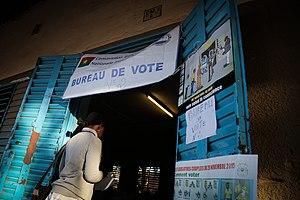
Une électrice pénètre dans un bureau de vote à Ouagadougou, le 29 novembre 2015
L'élection présidentielle de 2015 au Burkina Faso se tient le 29 novembre 2015. Couplée aux élections législatives, elle est initialement prévue pour le 11 octobre 2015, mais doit être reportée à cause de la tentative de coup d'État du 16 septembre. Dès le premier tour, Roch Kaboré l'emporte largement avec plus de 53 % des voix.